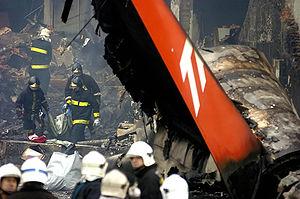
Le vol 3054 TAM est un vol intérieur brésilien assuré par la compagnie aérienne TAM Linhas Aéreas avec un Airbus A320-233 immatriculé PR-MBK, qui s'est écrasé, après un atterrissage manqué, le 17 juillet 2007 contre un entrepôt de la TAM Linhas Aéreas à proximité immédiate de l'aéroport de Congonhas, à São Paulo, avec 187 personnes à bord dont 16 employés de la compagnie et 6 membres d'équipage.